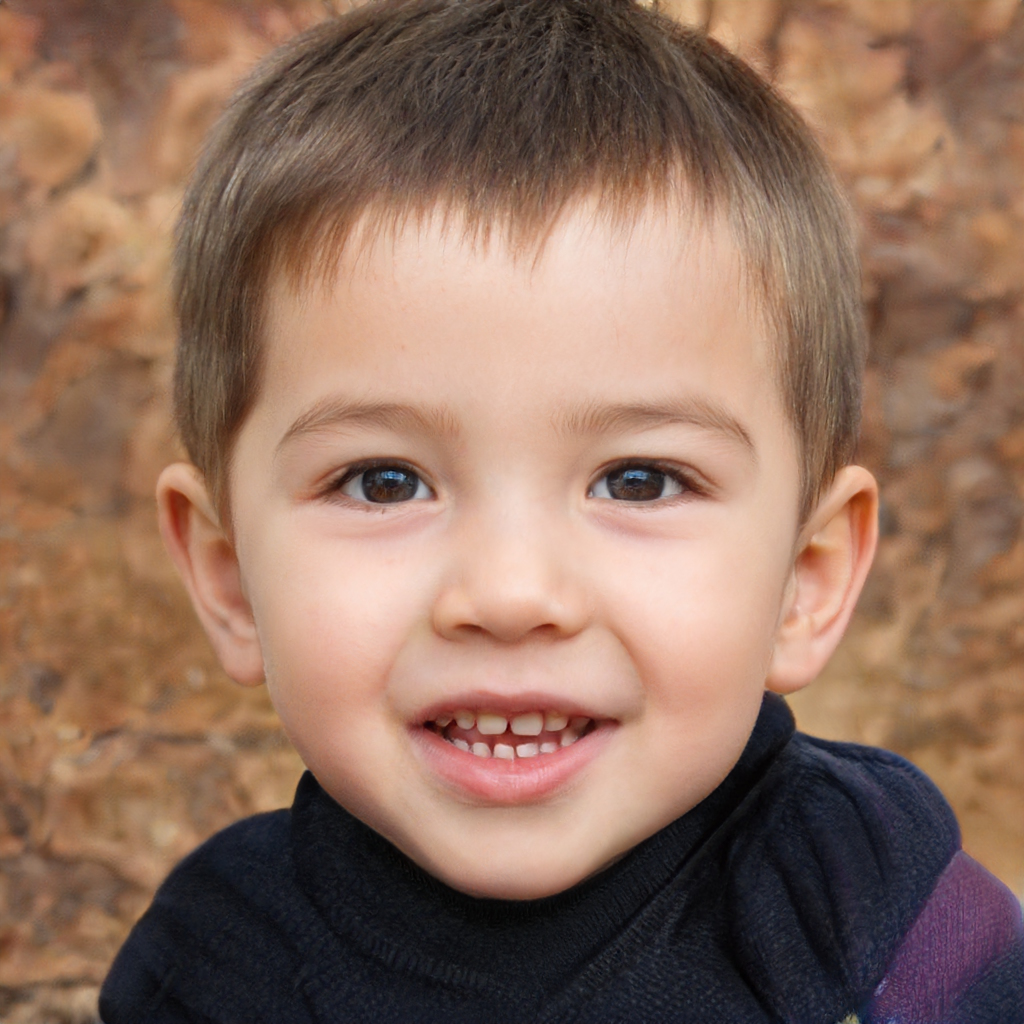
Gender: Male